Christianity in Australia

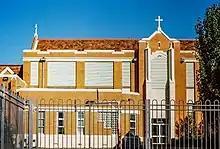
Catholic primary school in Bentleigh, Victoria. Around 20% of Australian children attend a Catholic school.

There are substantial networks of Christian schools associated with the Christian churches and also some that operate as parachurch organisations. The Catholic education system is the second biggest sector after government schools and has more than 730,000 students and around 21 per cent of all secondary school enrolments. The Catholic Church has established primary, secondary and tertiary educational institutions in Australia. The Anglican Church has around 145 schools in Australia, providing for more than 105,000 children. The Uniting Church has around 48 schools as does the Seventh-day Adventist Church.